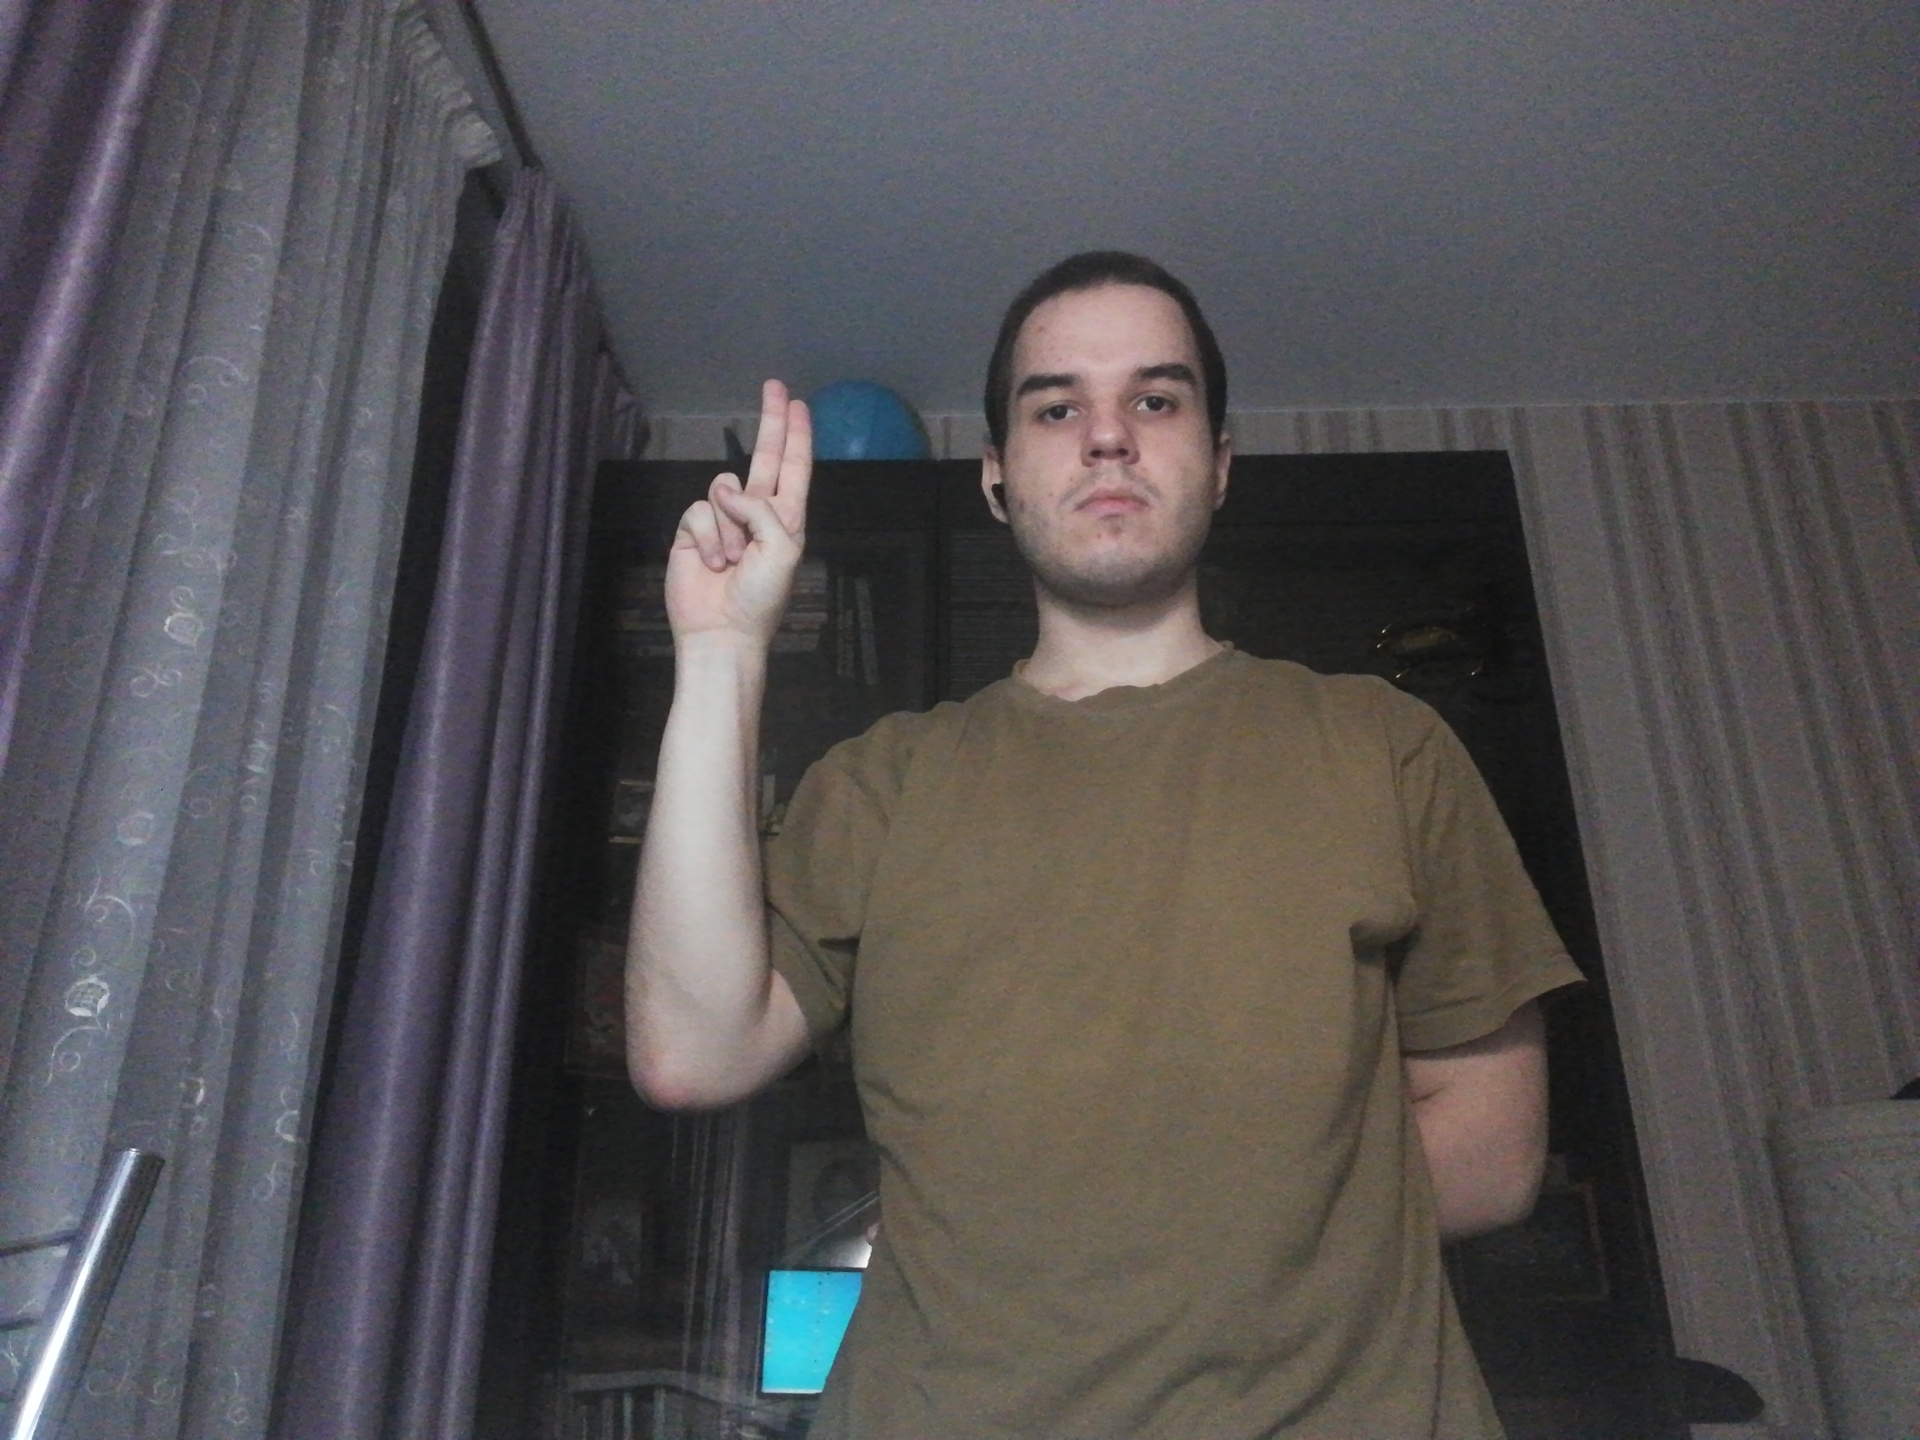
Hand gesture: two_up